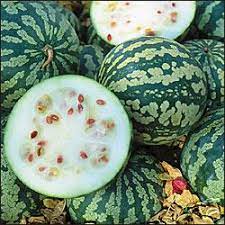
Nataal bii nag nataal la boo xam ne gis naa ci ay xaal, xaal yu rafet yu tege yu "verte". Gis naa ci xaal yuñ xar mu am ay doom ci biir. Xaal yi mel na yu neex.

Waa. Nataal bi xaal moo ci nekk. Xaal ji nag dañ cee xar benn doom waaye dafa mel ne ñorul. Doom biñ ci xar daa weex lool. Ëe! Su ko defee am na yeneen doom yi nga xamente ni nag bare nan lool waaye kenn xaru leen.

Nataal bi ngeen ma yónnee gis naa ci ay doomi xaal. Am na ci yoo xam ne dañ koo xar diggg bi am ci yoo xam ne kenn xaru ko.